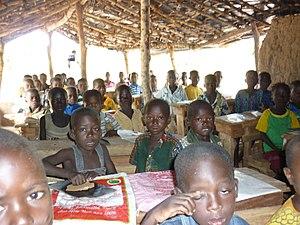
Un enseignant dans une zone rurale de la Côte d'Ivoire avec une classe de primaire. This is an image of ""African people at work"" from Ivory Coast"
Une salle de classe est une salle où l'on pratique l'enseignement dans une école.
Le système éducatif en Côte d’Ivoire a été successivement sous l’influence de la tradition, de l’Islam puis du Christianisme intervenus sur le territoire à la faveur de la colonisation du pays. Des établissements d’enseignements confessionnels demeurent encore dans le pays en 2010 mais ils ne constituent plus l'essentiel d’un système largement laïc et structuré en plusieurs paliers. Ceux-ci comprennent l’enseignement préscolaire, primaire, secondaire et supérieur ainsi que des composantes importantes de formation professionnelle. Considérée comme une priorité par les pouvoirs publics ivoiriens, l’éducation en Côte d'Ivoire traverse une importante crise consécutive en majeure partie à la faiblesse de la planification dans ce domaine. Elle se traduit par un grave déficit d’infrastructures de formation à tous les niveaux qui illustre le profond déséquilibre entre l’offre très limitée d’infrastructures de formation et la forte demande.